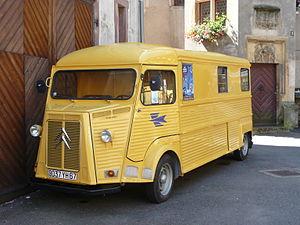
Type H Modèle Long Aménagé en bureau mobile de la Poste